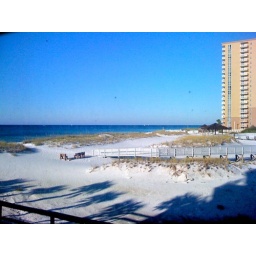
The view from kitchen window in the condo